Torpedo gunboat

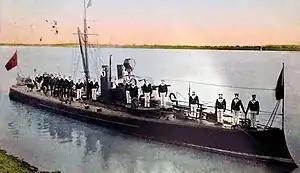
Romanian river torpedo gunboat

Between 1906 and 1907, Romania ordered and commissioned a class of eight British-built torpedo gunboats for its Danube Flotilla. These 50-ton vessels were much smaller than their sea-going counterparts but were well-armed for their size: in addition to one 47 mm naval gun and one 6.5 mm machine gun, each boat also carried 4 torpedoes: two on spars in front of the vessel and two more amidships in torpedo dropping gear (carriages). The boats were also armored, having bulletproof sides and deck. Their maximum speed amounted of 18 knots. Despite being built for Danubian service, the vessels of this class were nonetheless seaworthy as well, three being incorporated into the Soviet Black Sea Fleet in August 1944 (returned to Romania in September 1945).